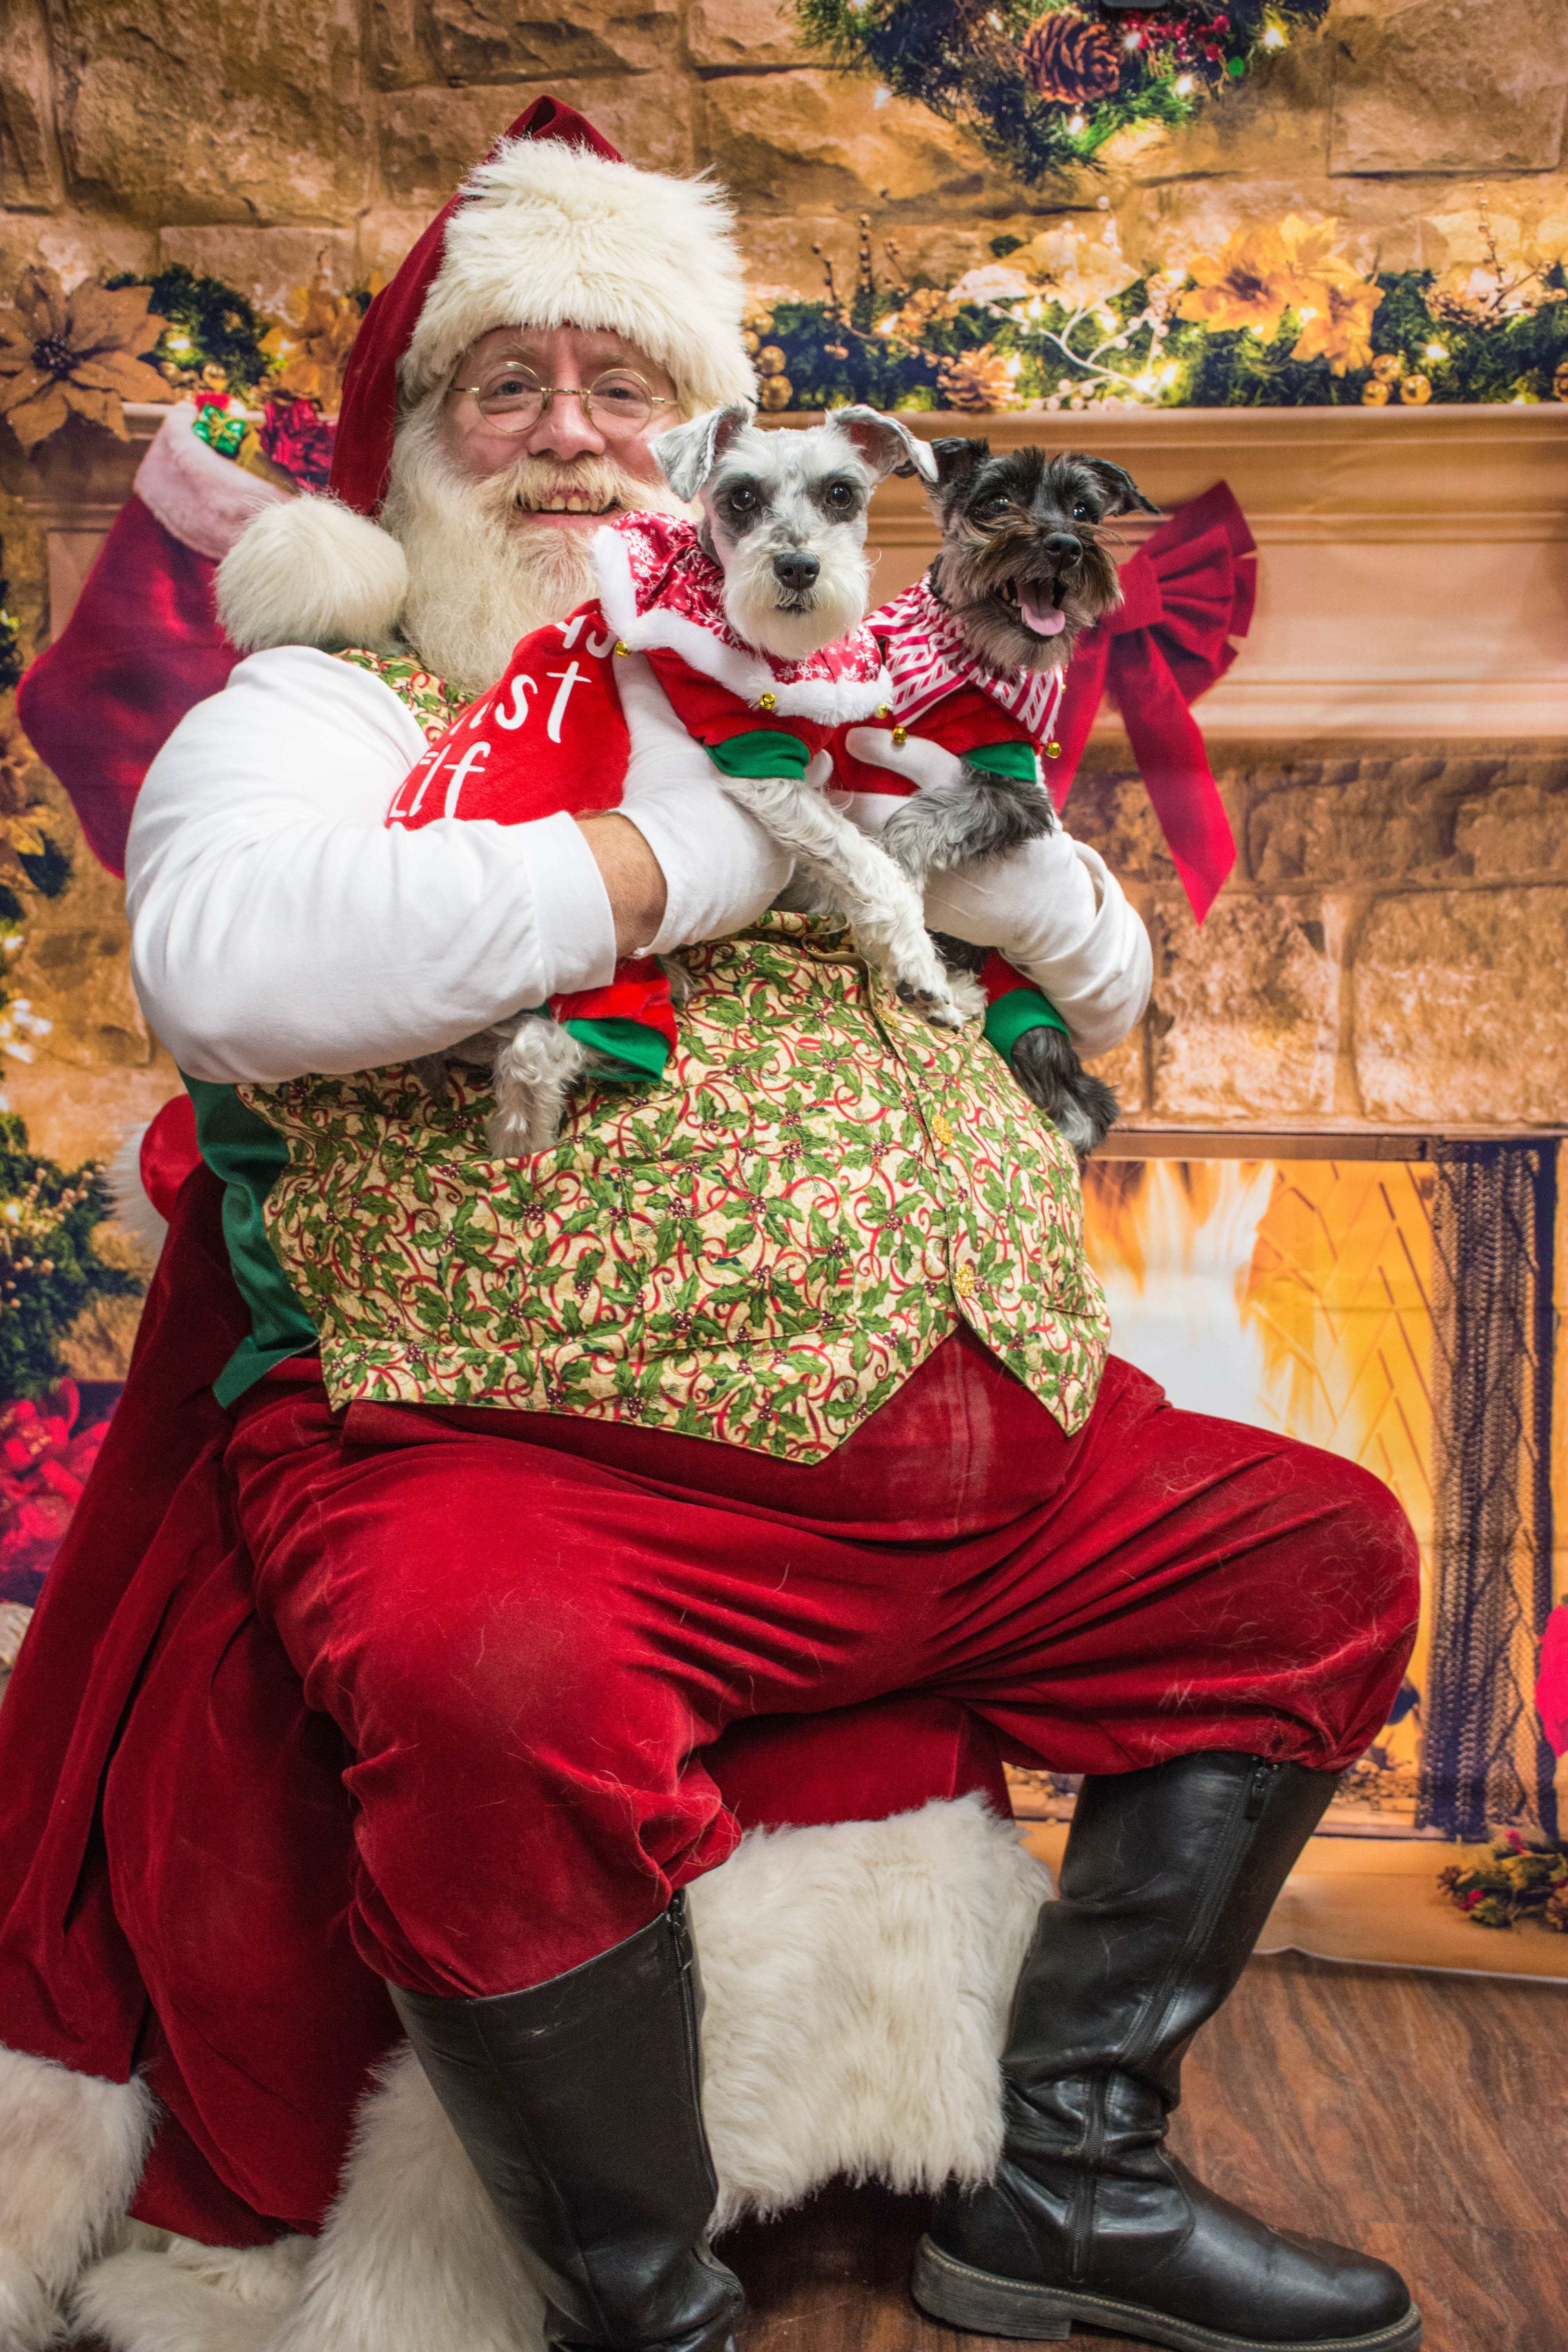
dogs, santa, christmas, santa claus, fictional character, christmas eve, event, canidae, sporting group, tradition, holiday, costume, fawn, christmas ornament